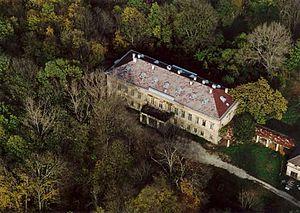
La famille Zichy est une famille noble hongroise présente dans l'Histoire de la Hongrie depuis la fin du XIIIᵉ siècle.